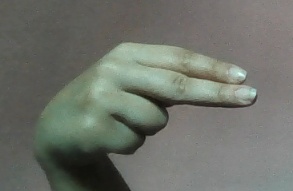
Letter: ain